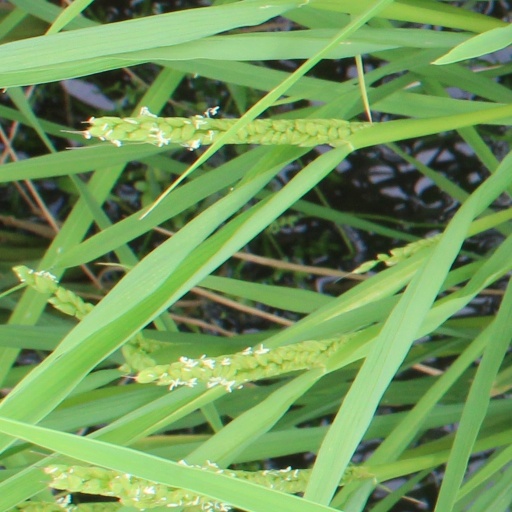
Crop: rice